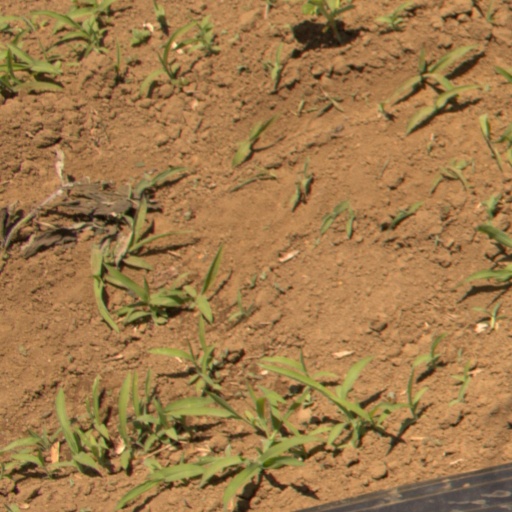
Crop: Jerusalem artichoke